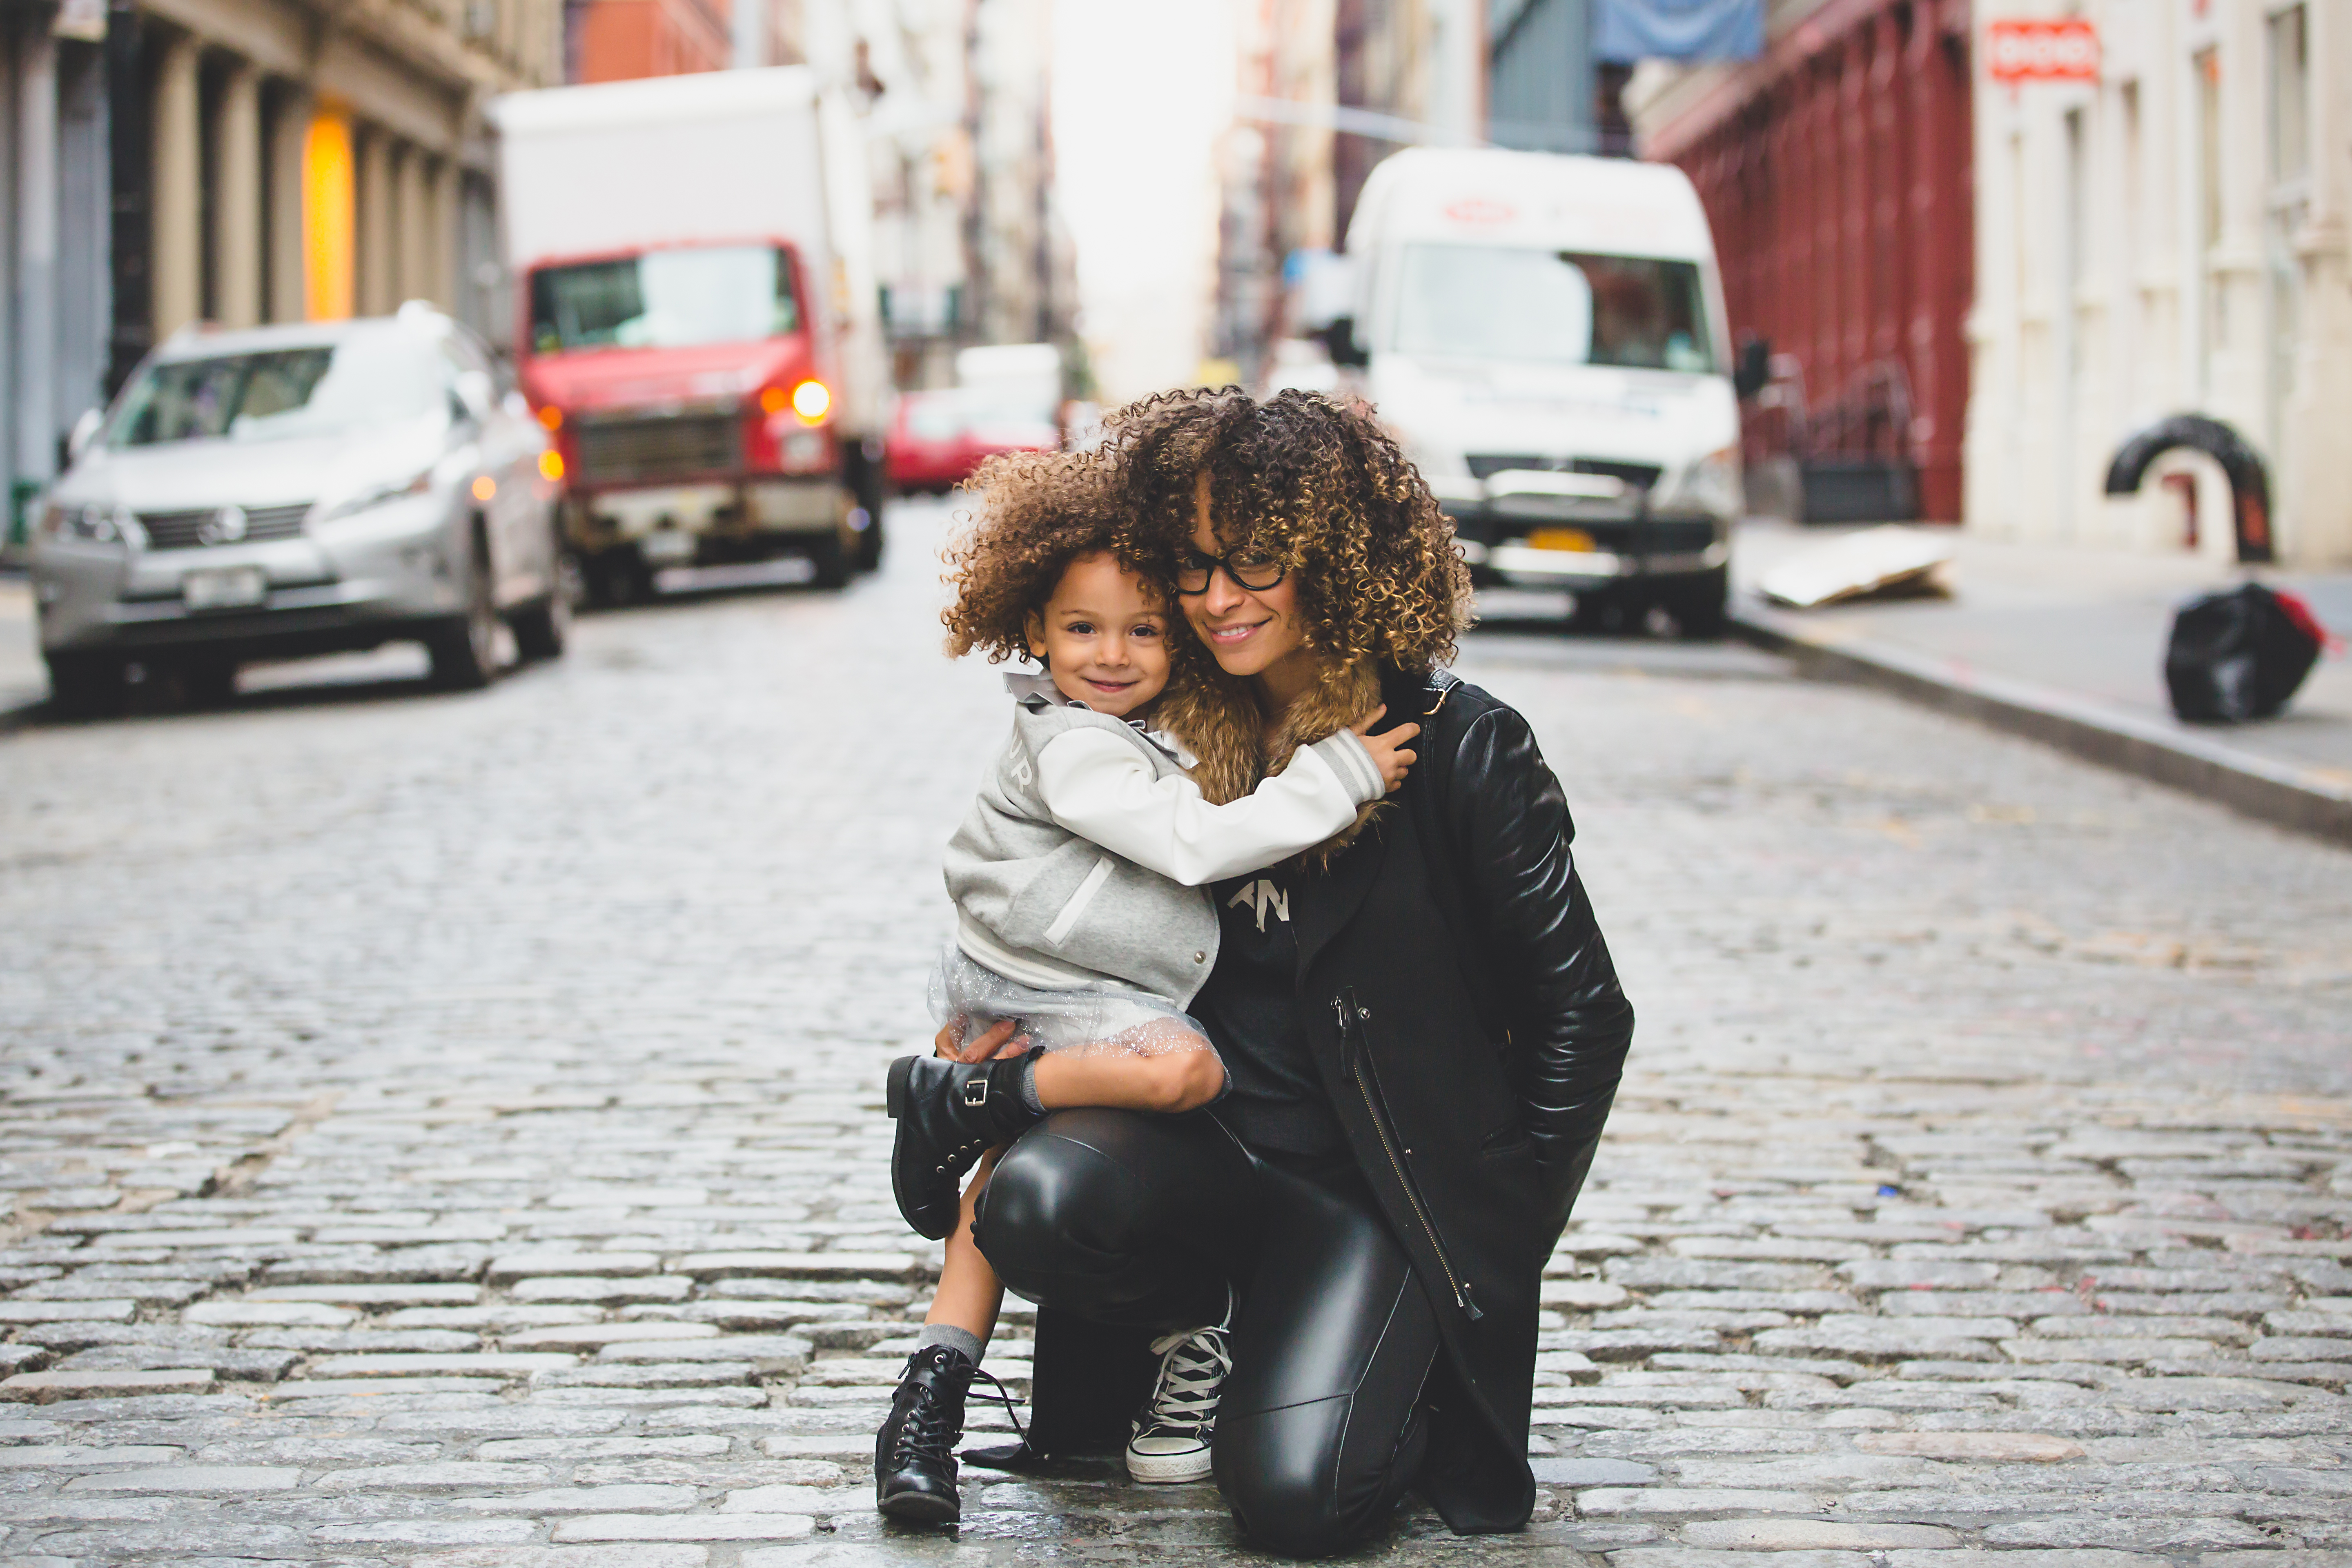
man, pedestrian, walking, person, people, girl, woman, road, street, female, sitting, child, parent, mom, family, mother, photograph, interaction, human positions